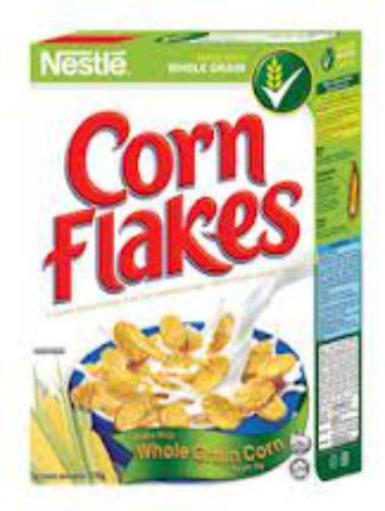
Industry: Food